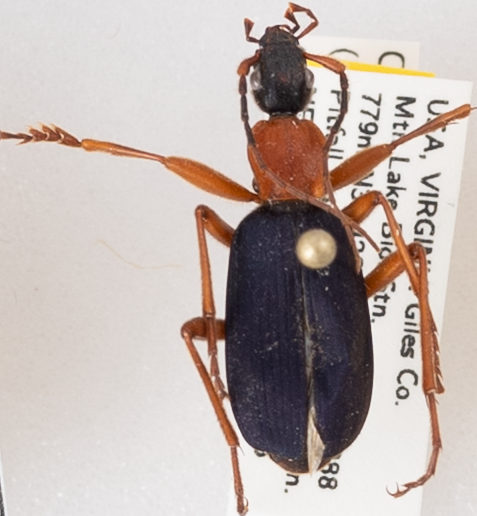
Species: Galerita bicolor
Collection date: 2018-06-05
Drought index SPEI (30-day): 0.552
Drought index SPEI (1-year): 0.47
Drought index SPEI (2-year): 0.63